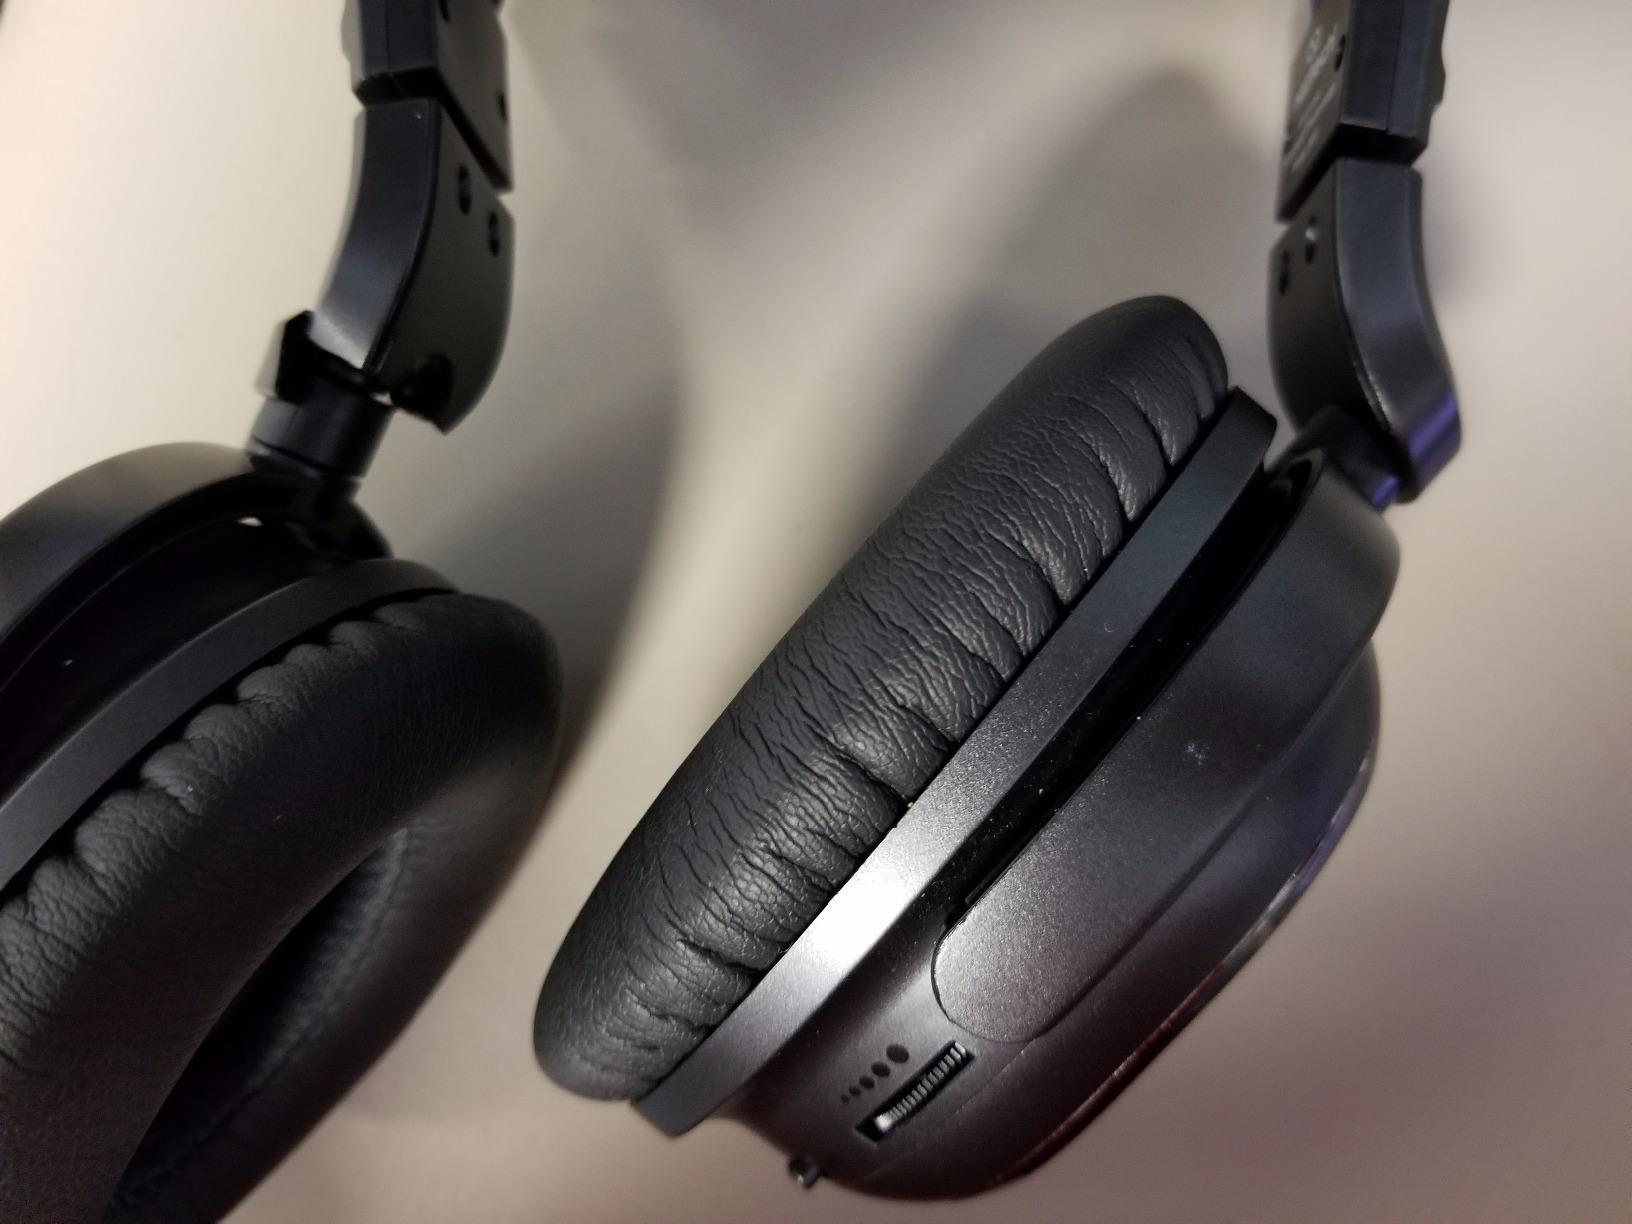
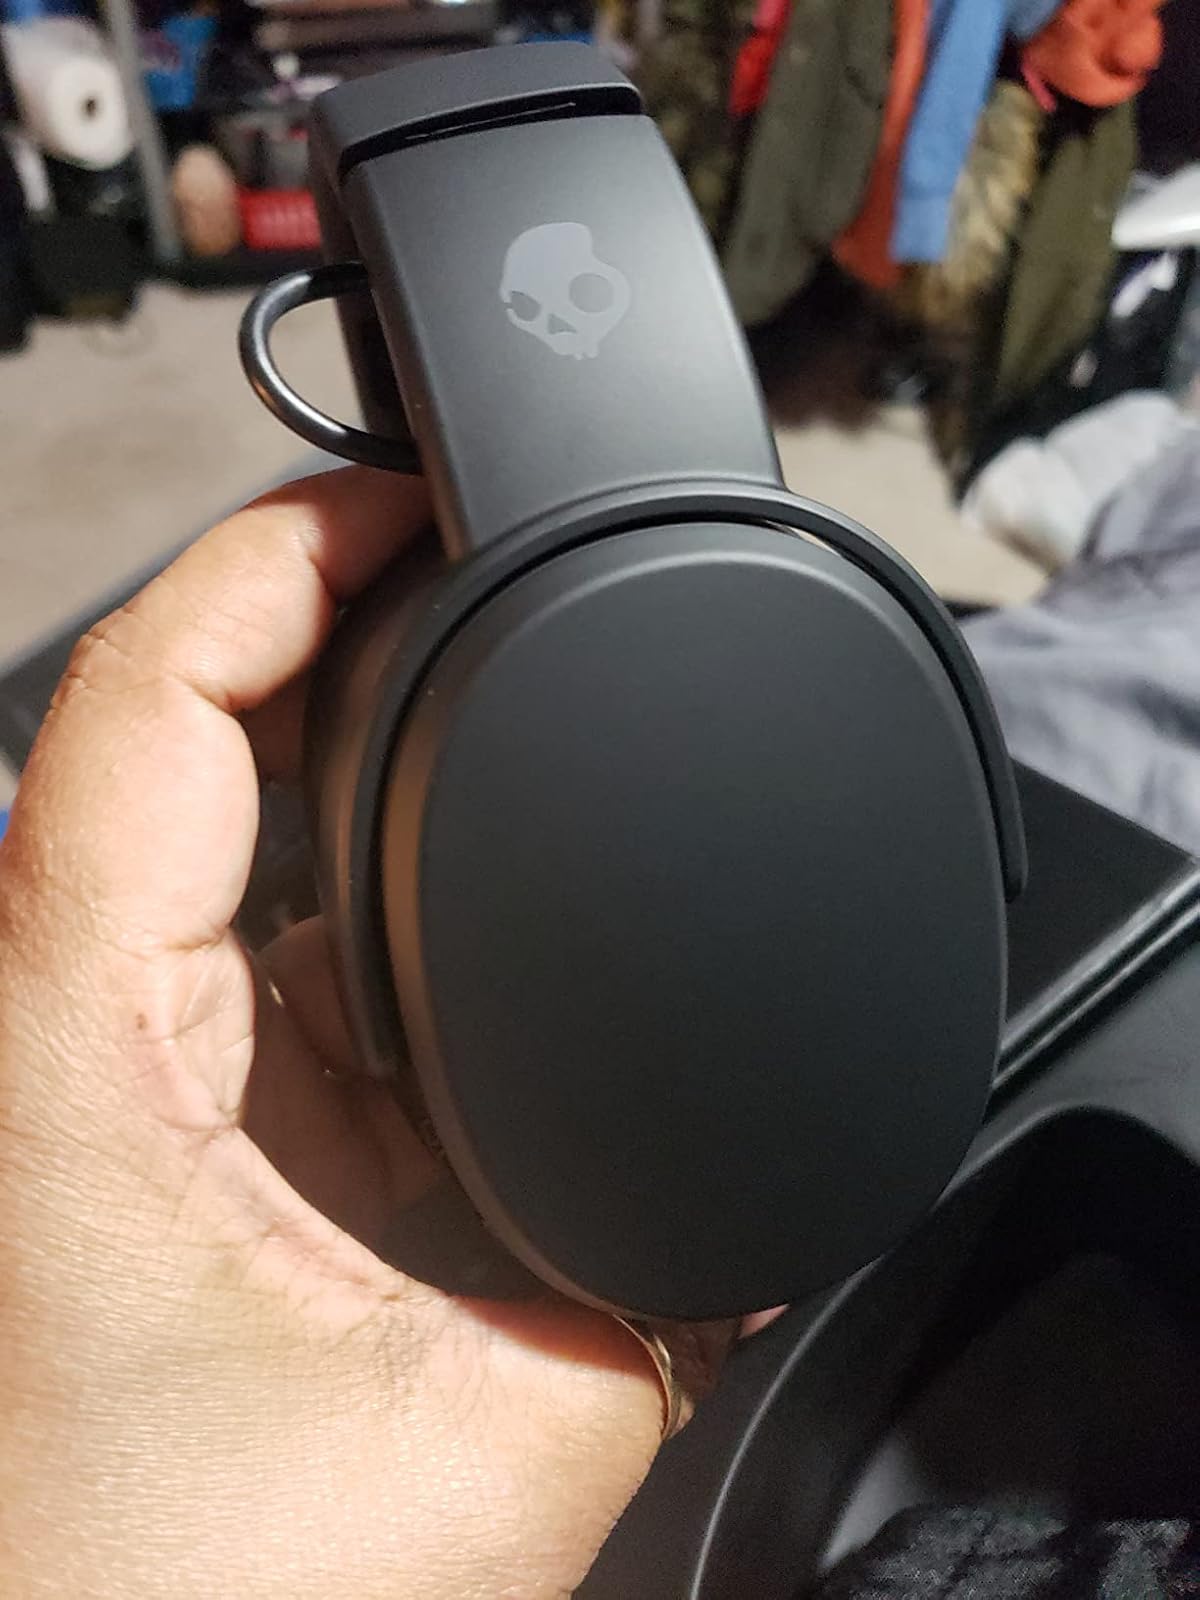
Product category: headphones
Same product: no